The Good Place season 1

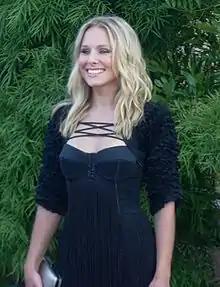
Kristen Bell portrays series protagonist Eleanor Shellstrop.

The first season of "The Good Place" received positive reviews from television critics. On Rotten Tomatoes, the first season has a rating of 92%, based on 71 reviews, with an average rating of 7.74/10. The site's critical consensus reads, "Kristen Bell and Ted Danson knock it out of the park with supremely entertaining, charming performances in this absurd, clever and whimsical portrayal of the afterlife." On Metacritic, the first season has a score of 78 out of 100, based on reviews from 32 critics, indicating "generally favorable" reviews.